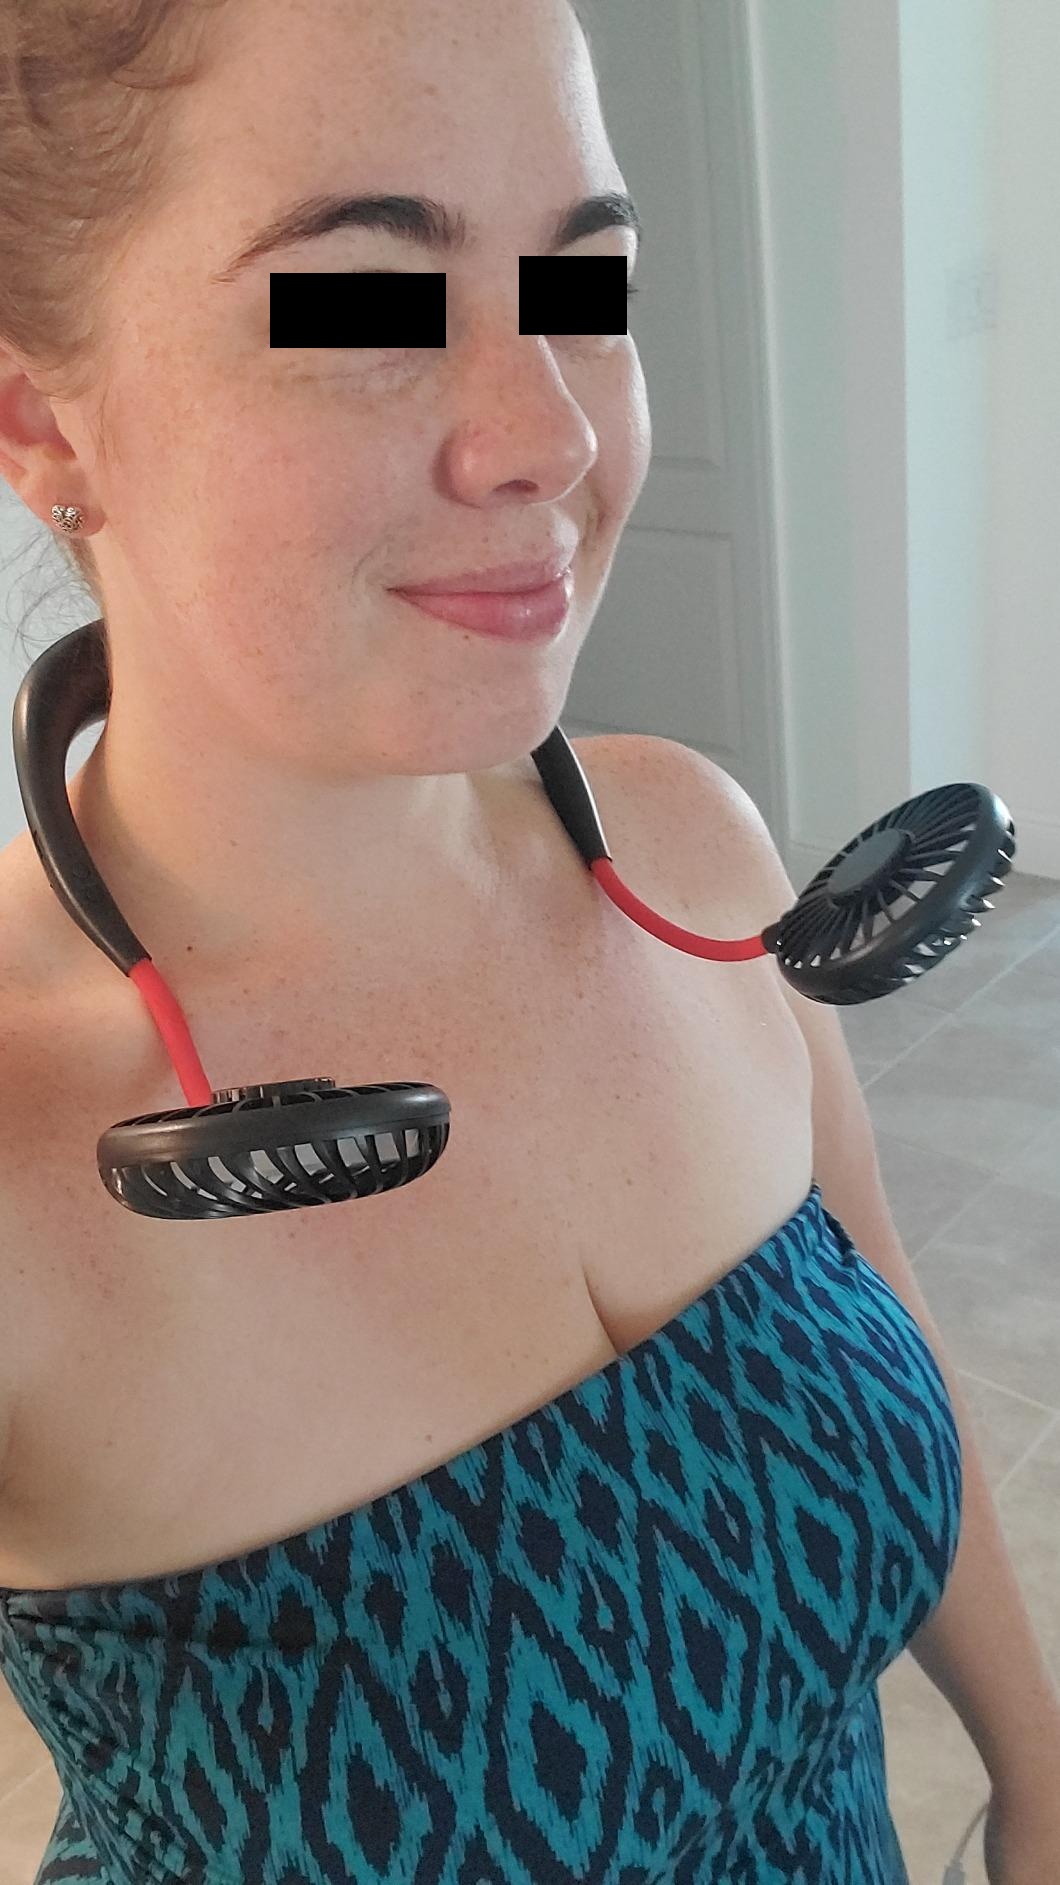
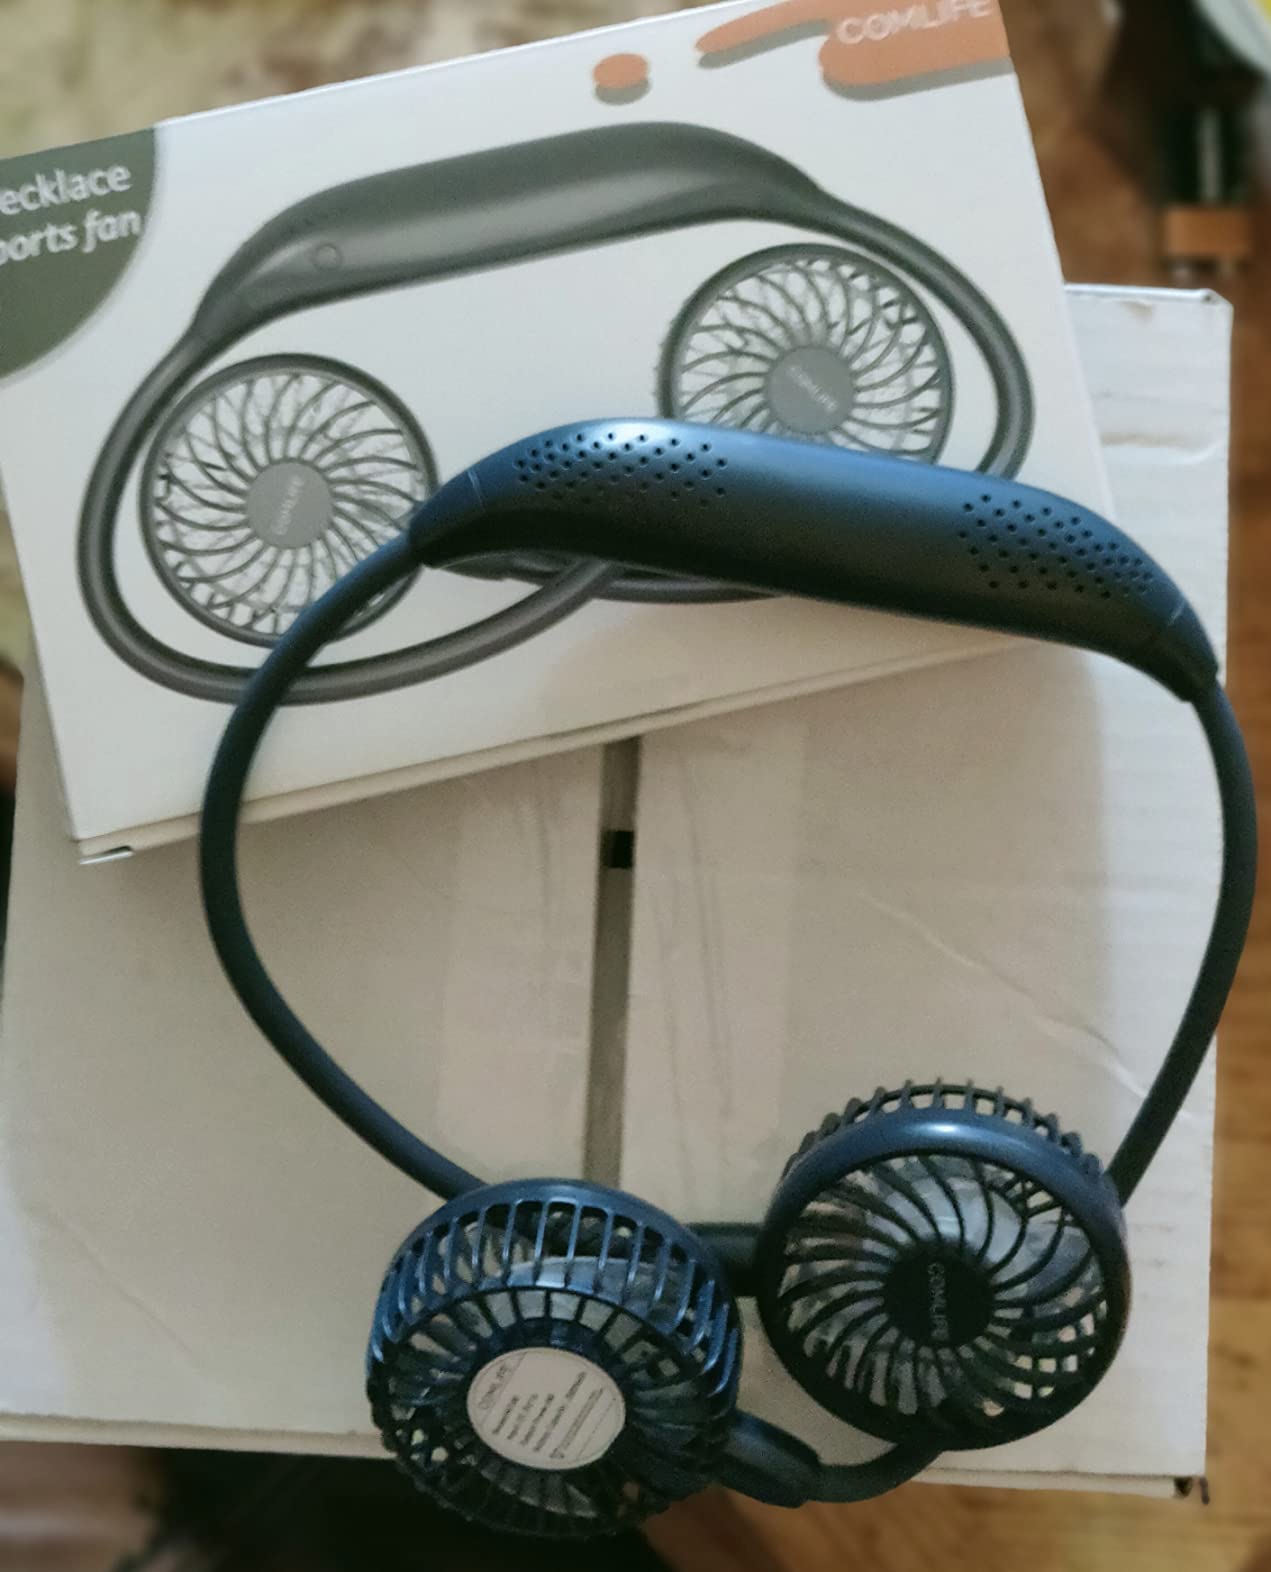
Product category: fan
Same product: no